French Hill (settlement)

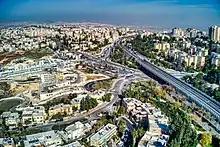
View of French Hill junction

French Hill junction is one of the busiest junctions in Jerusalem, with tens of thousands of vehicles passing through it daily. As part of the French Hill tunnels project being implemented by the Jerusalem Municipality and the Ministry of Transportation, four tunnels are being built to ease the traffic congestion for residents travelling into the city.